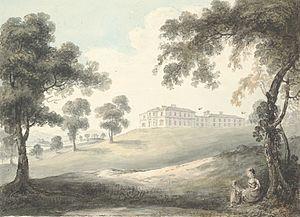
John Ingleby, né en 1749 et mort en 1808, est un peintre britannique d'origine galloise dont la spécialité était la peinture de petite dimension, notamment de paysages.